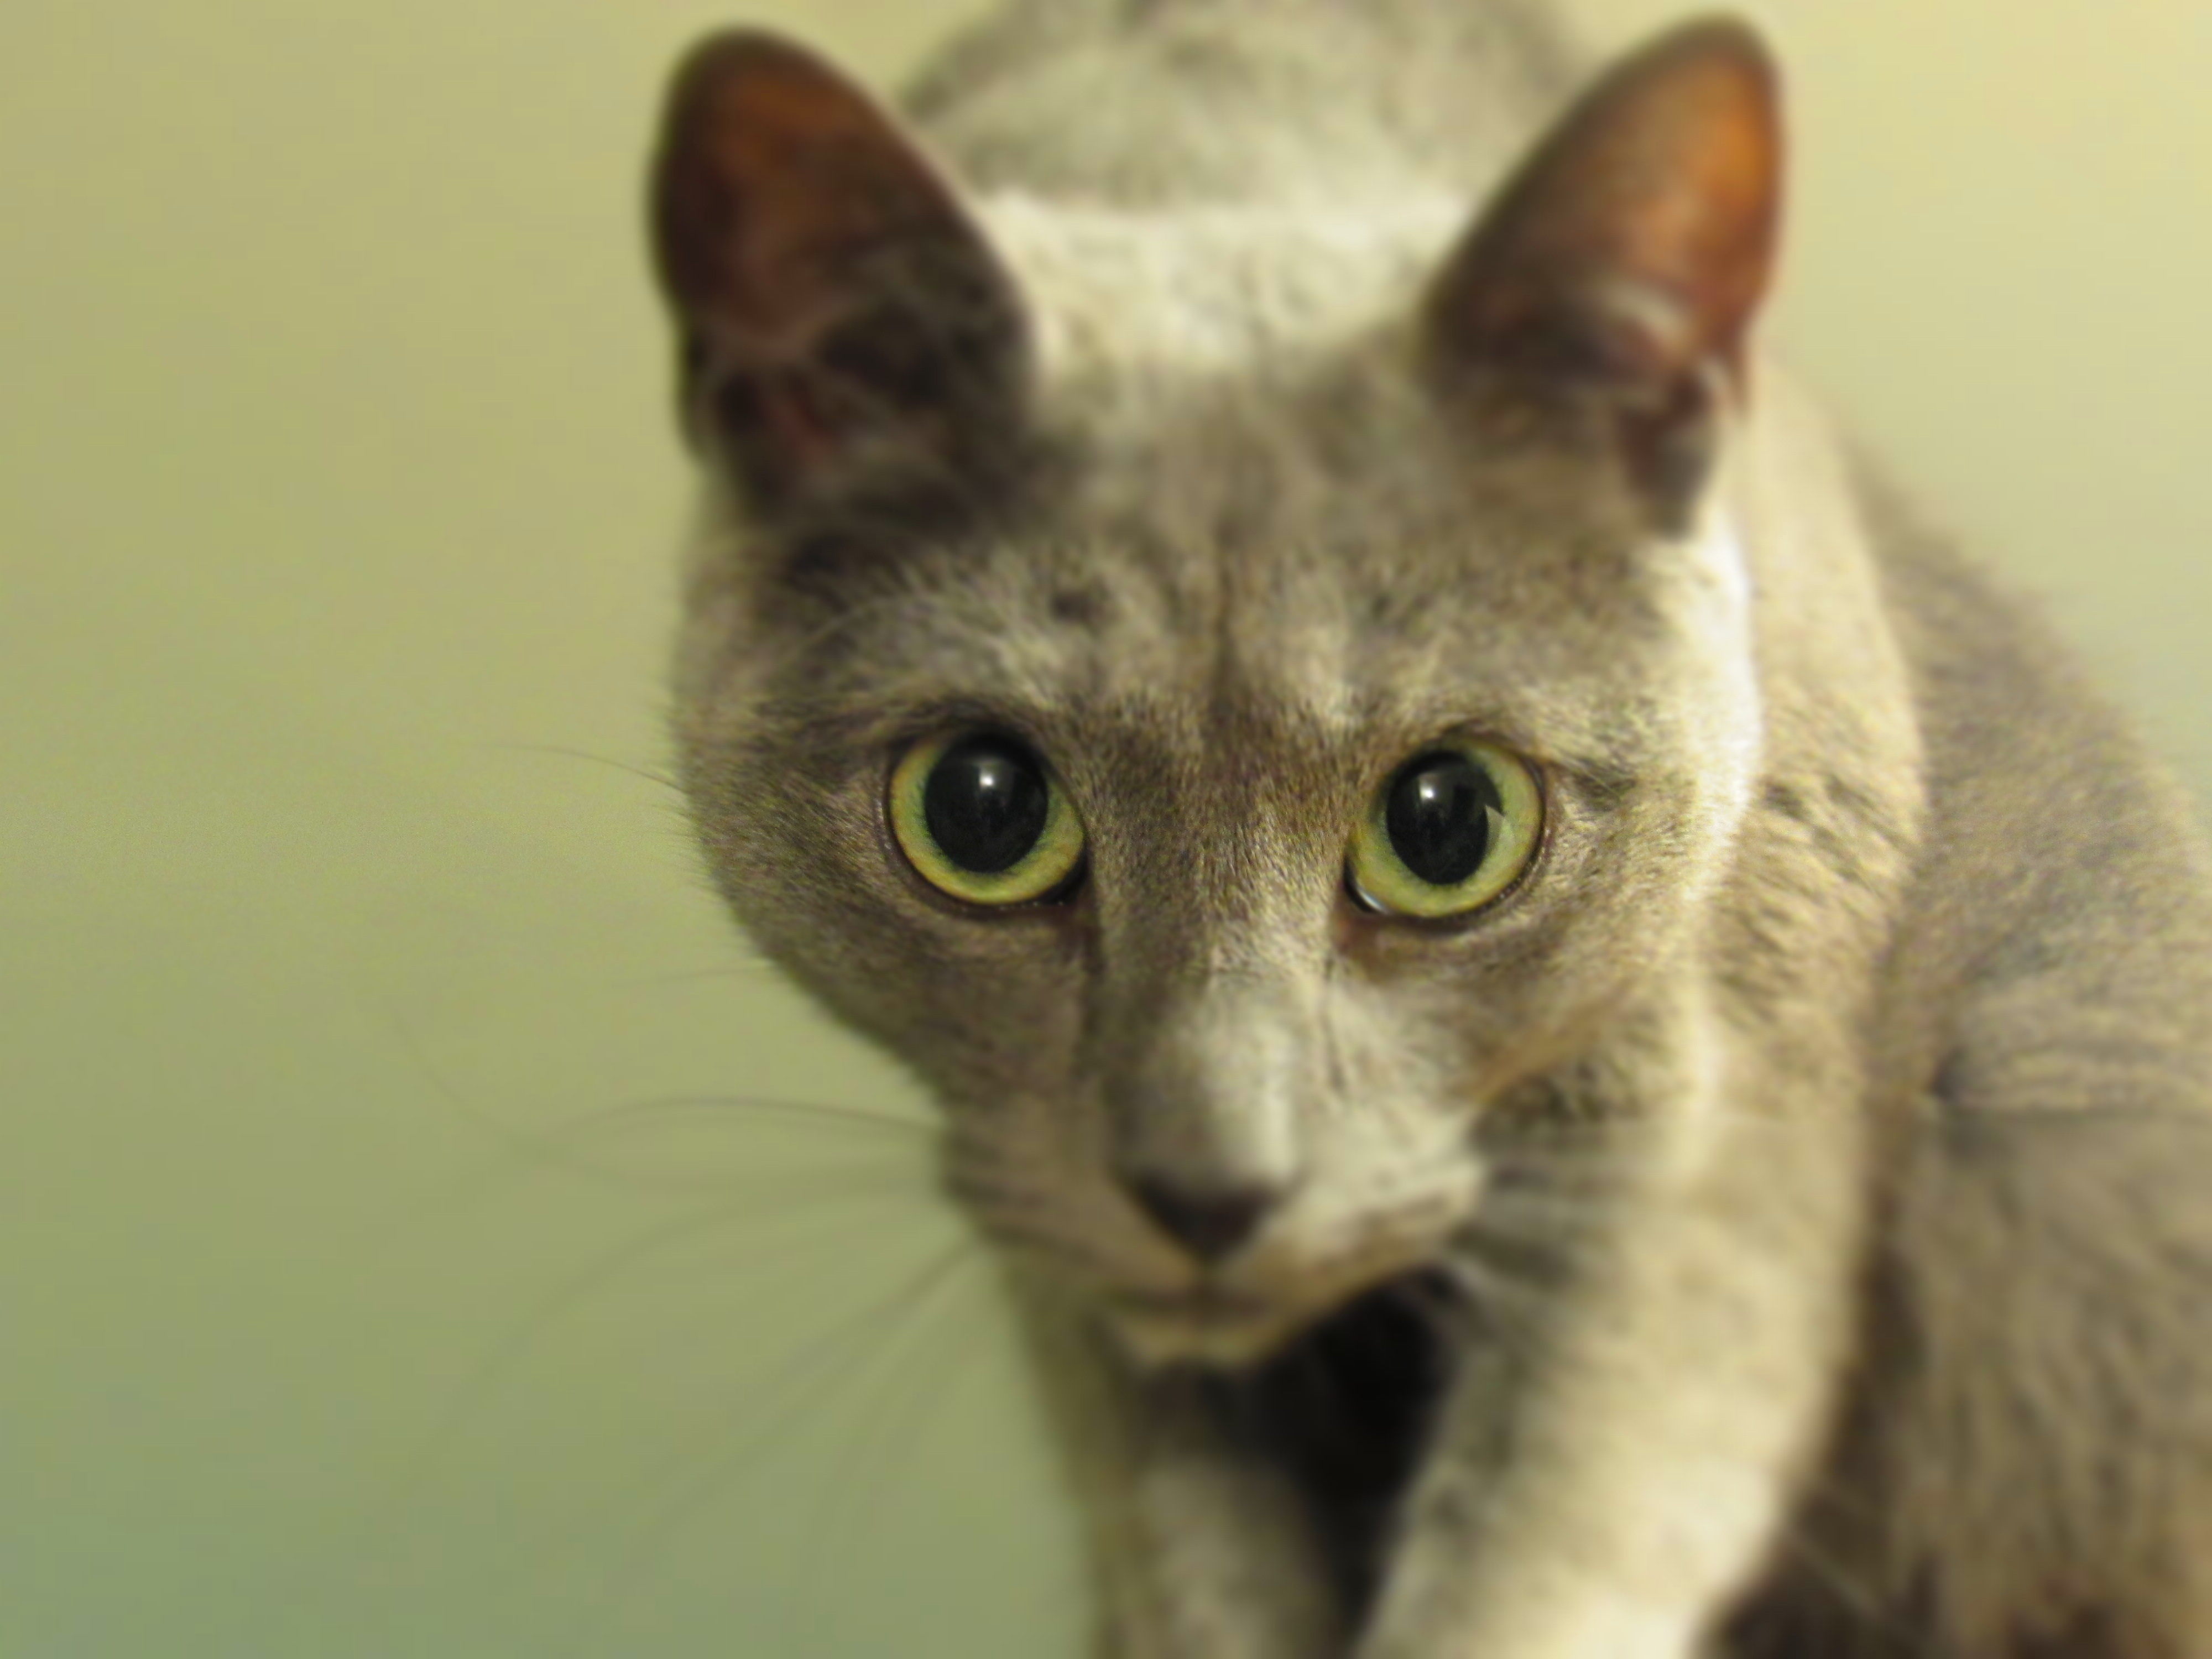
animal, cute, pet, fur, fluffy, kitten, cat, mammal, gray, ear, fauna, whiskers, kitty, eye, furry, vertebrate, minimal, domestic, adorable, european shorthair, chartreux, russian blue, korat, burmilla, small to medium sized cats, cat like mammal, carnivoran, domestic short haired cat, tonkinese